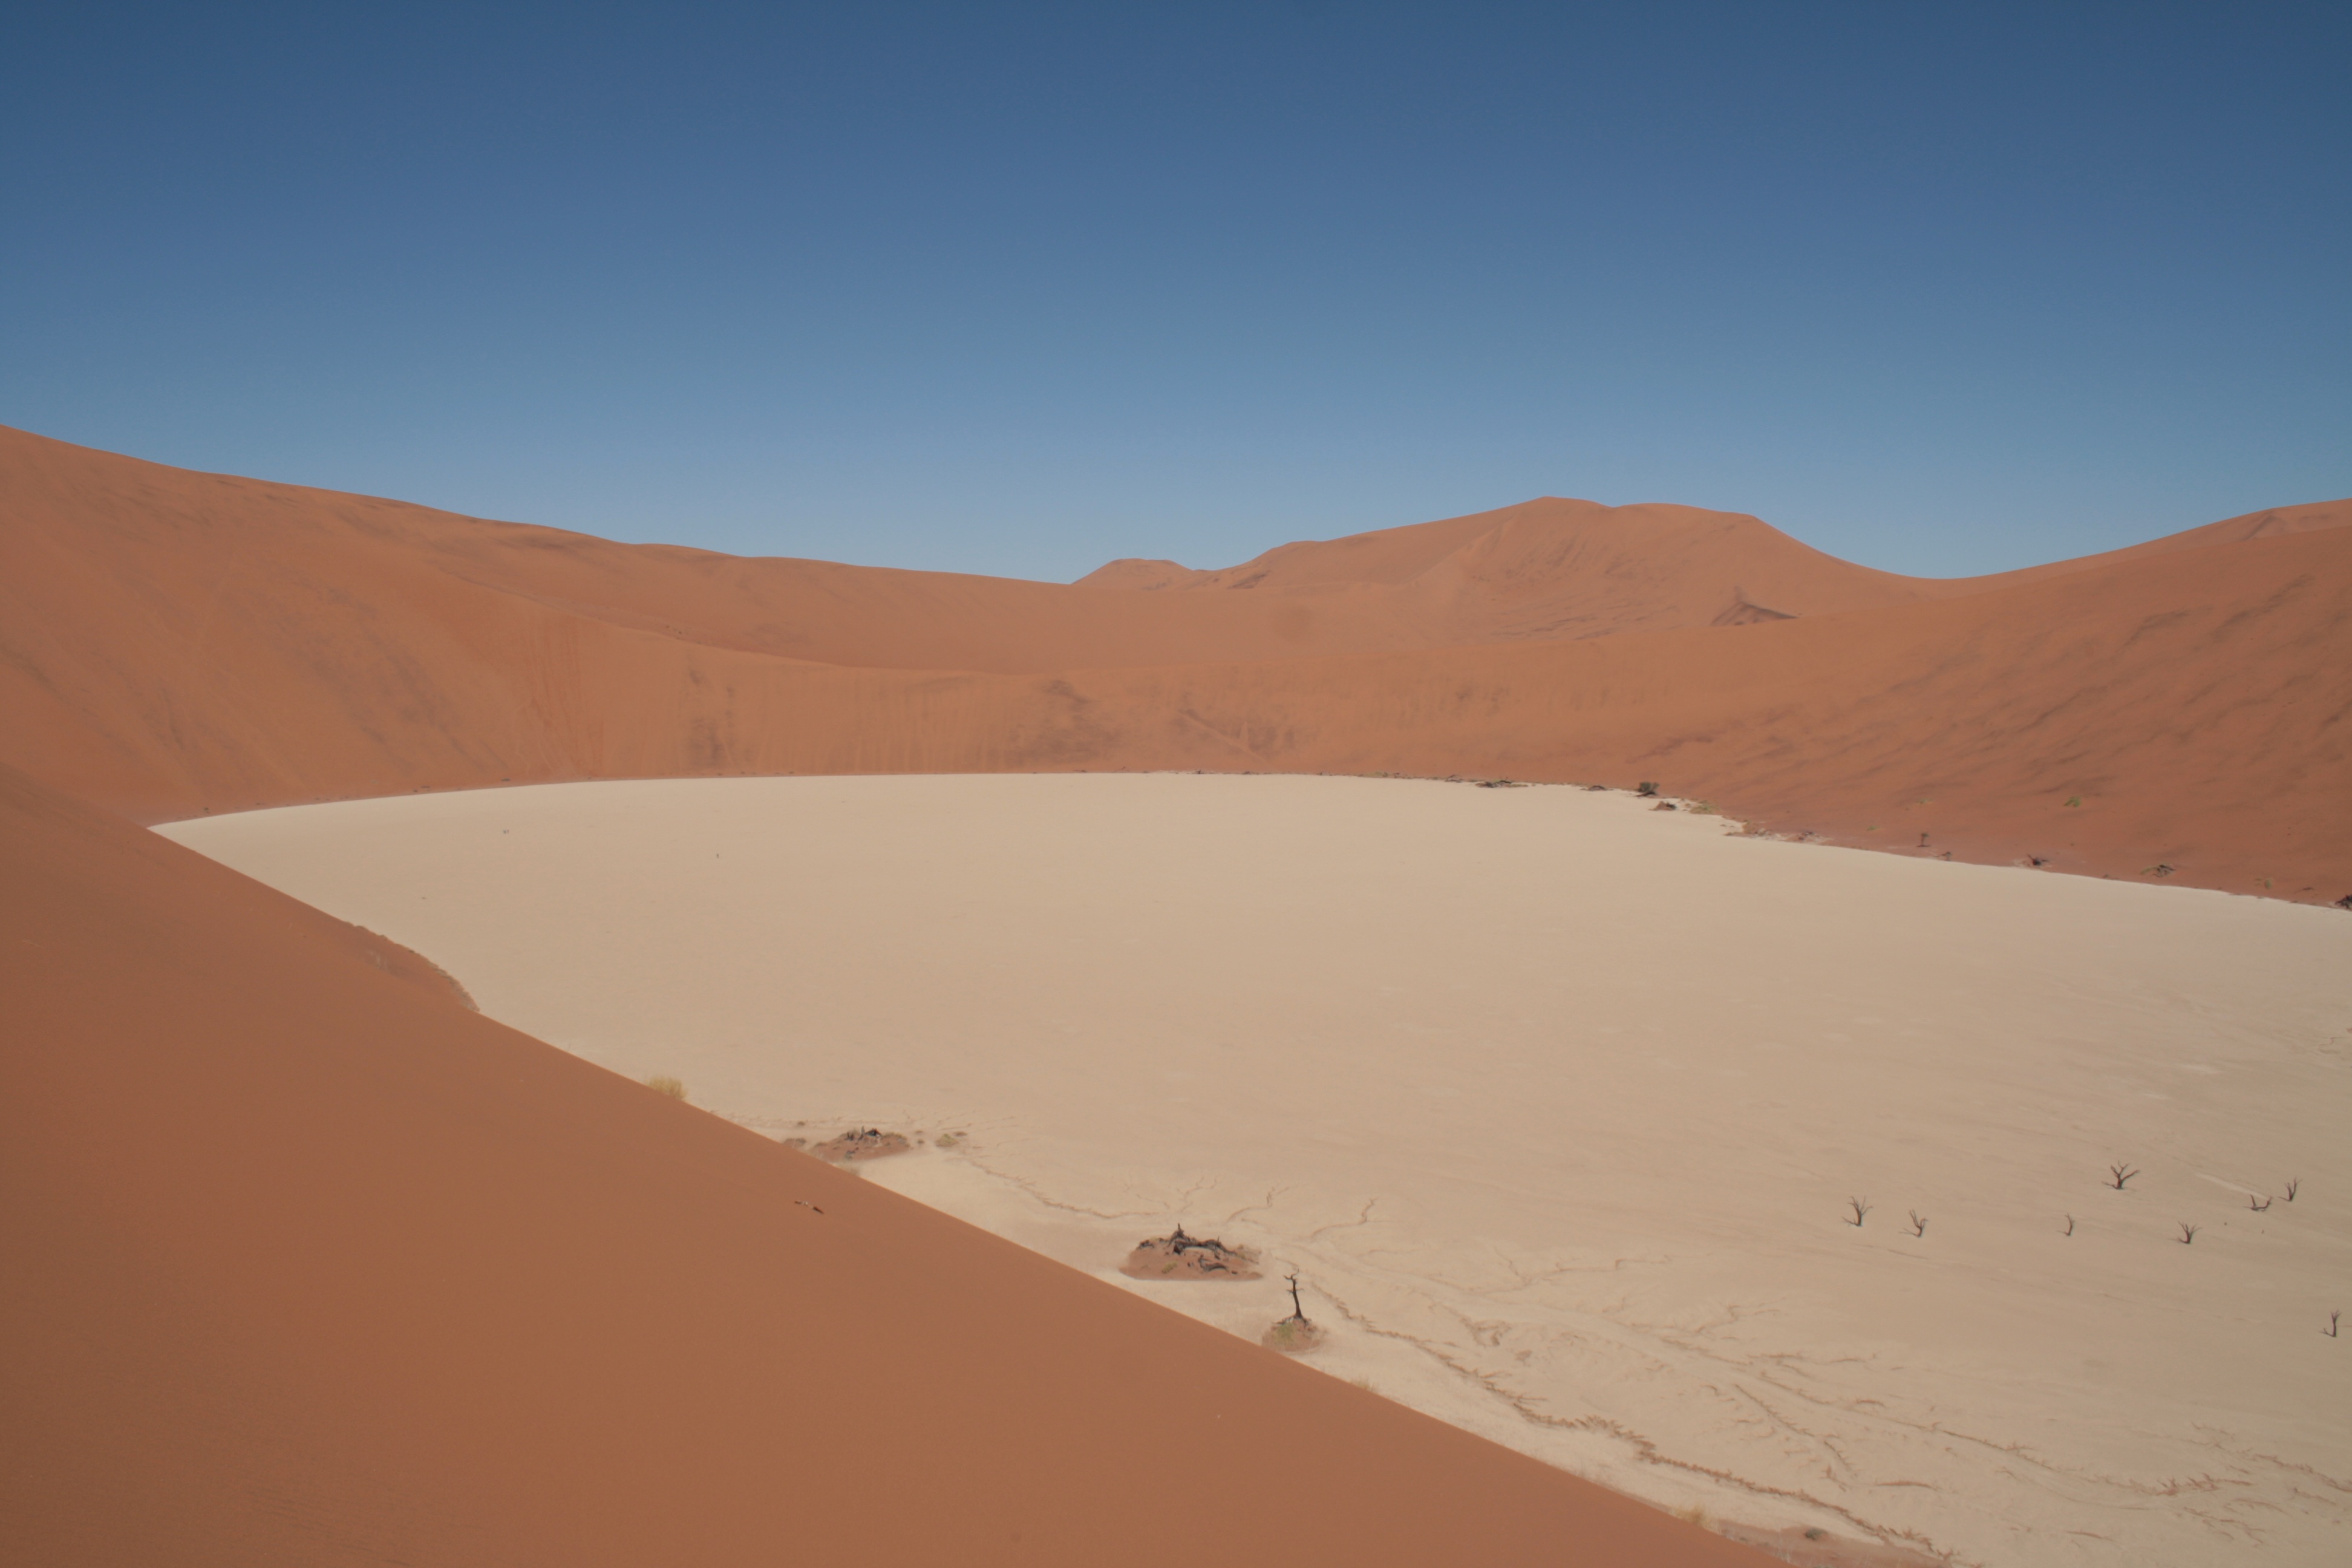
landscape, sand, desert, dune, africa, habitat, sahara, wadi, landform, erg, namibia, natural environment, geographical feature, aeolian landform